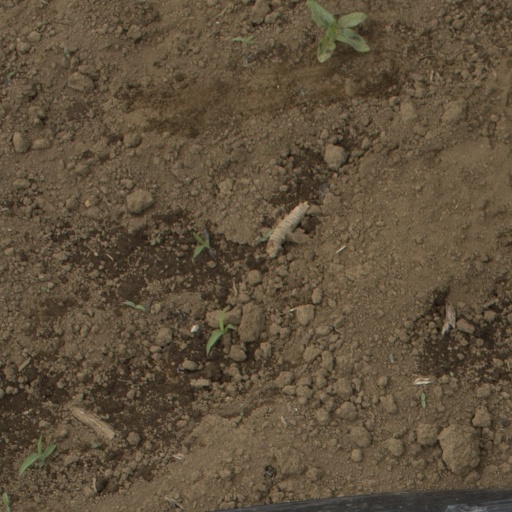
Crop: Jerusalem artichoke